Mount Gardner

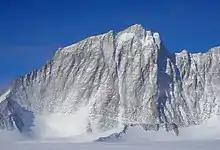
Mount Gardner from southwest (Photo: Christian Stangl, 2008)

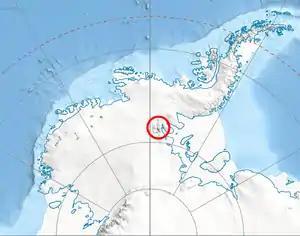
Location of Sentinel Range in Western Antarctica.

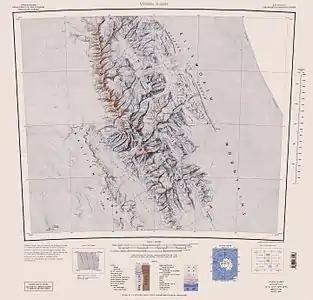
Central and southern Sentinel Range map.

Mount Gardner is a mountain, high, standing west of Mount Tyree in the west-central part of the Sentinel Range, in the Ellsworth Mountains of Antarctica. It surmounts Patton Glacier to the northeast.